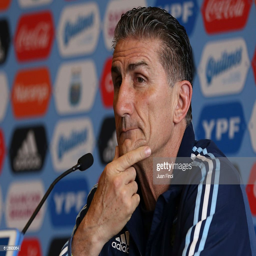
coach speaks during a press conference .